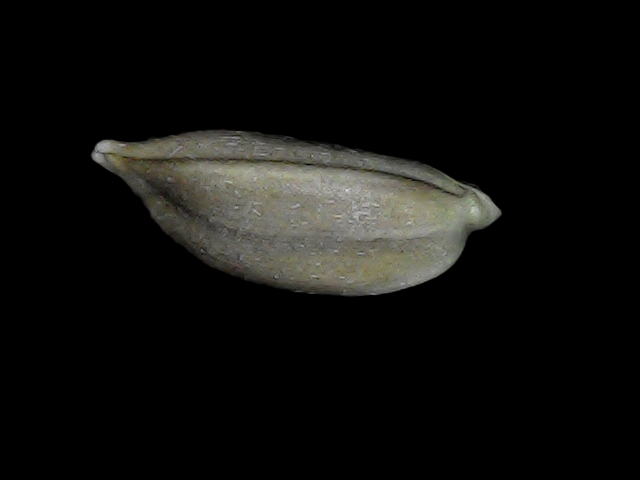
Rice variety: Bd34